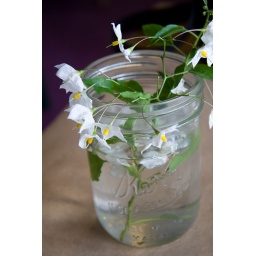
flowers on our table at the wild plum cafe in monterey